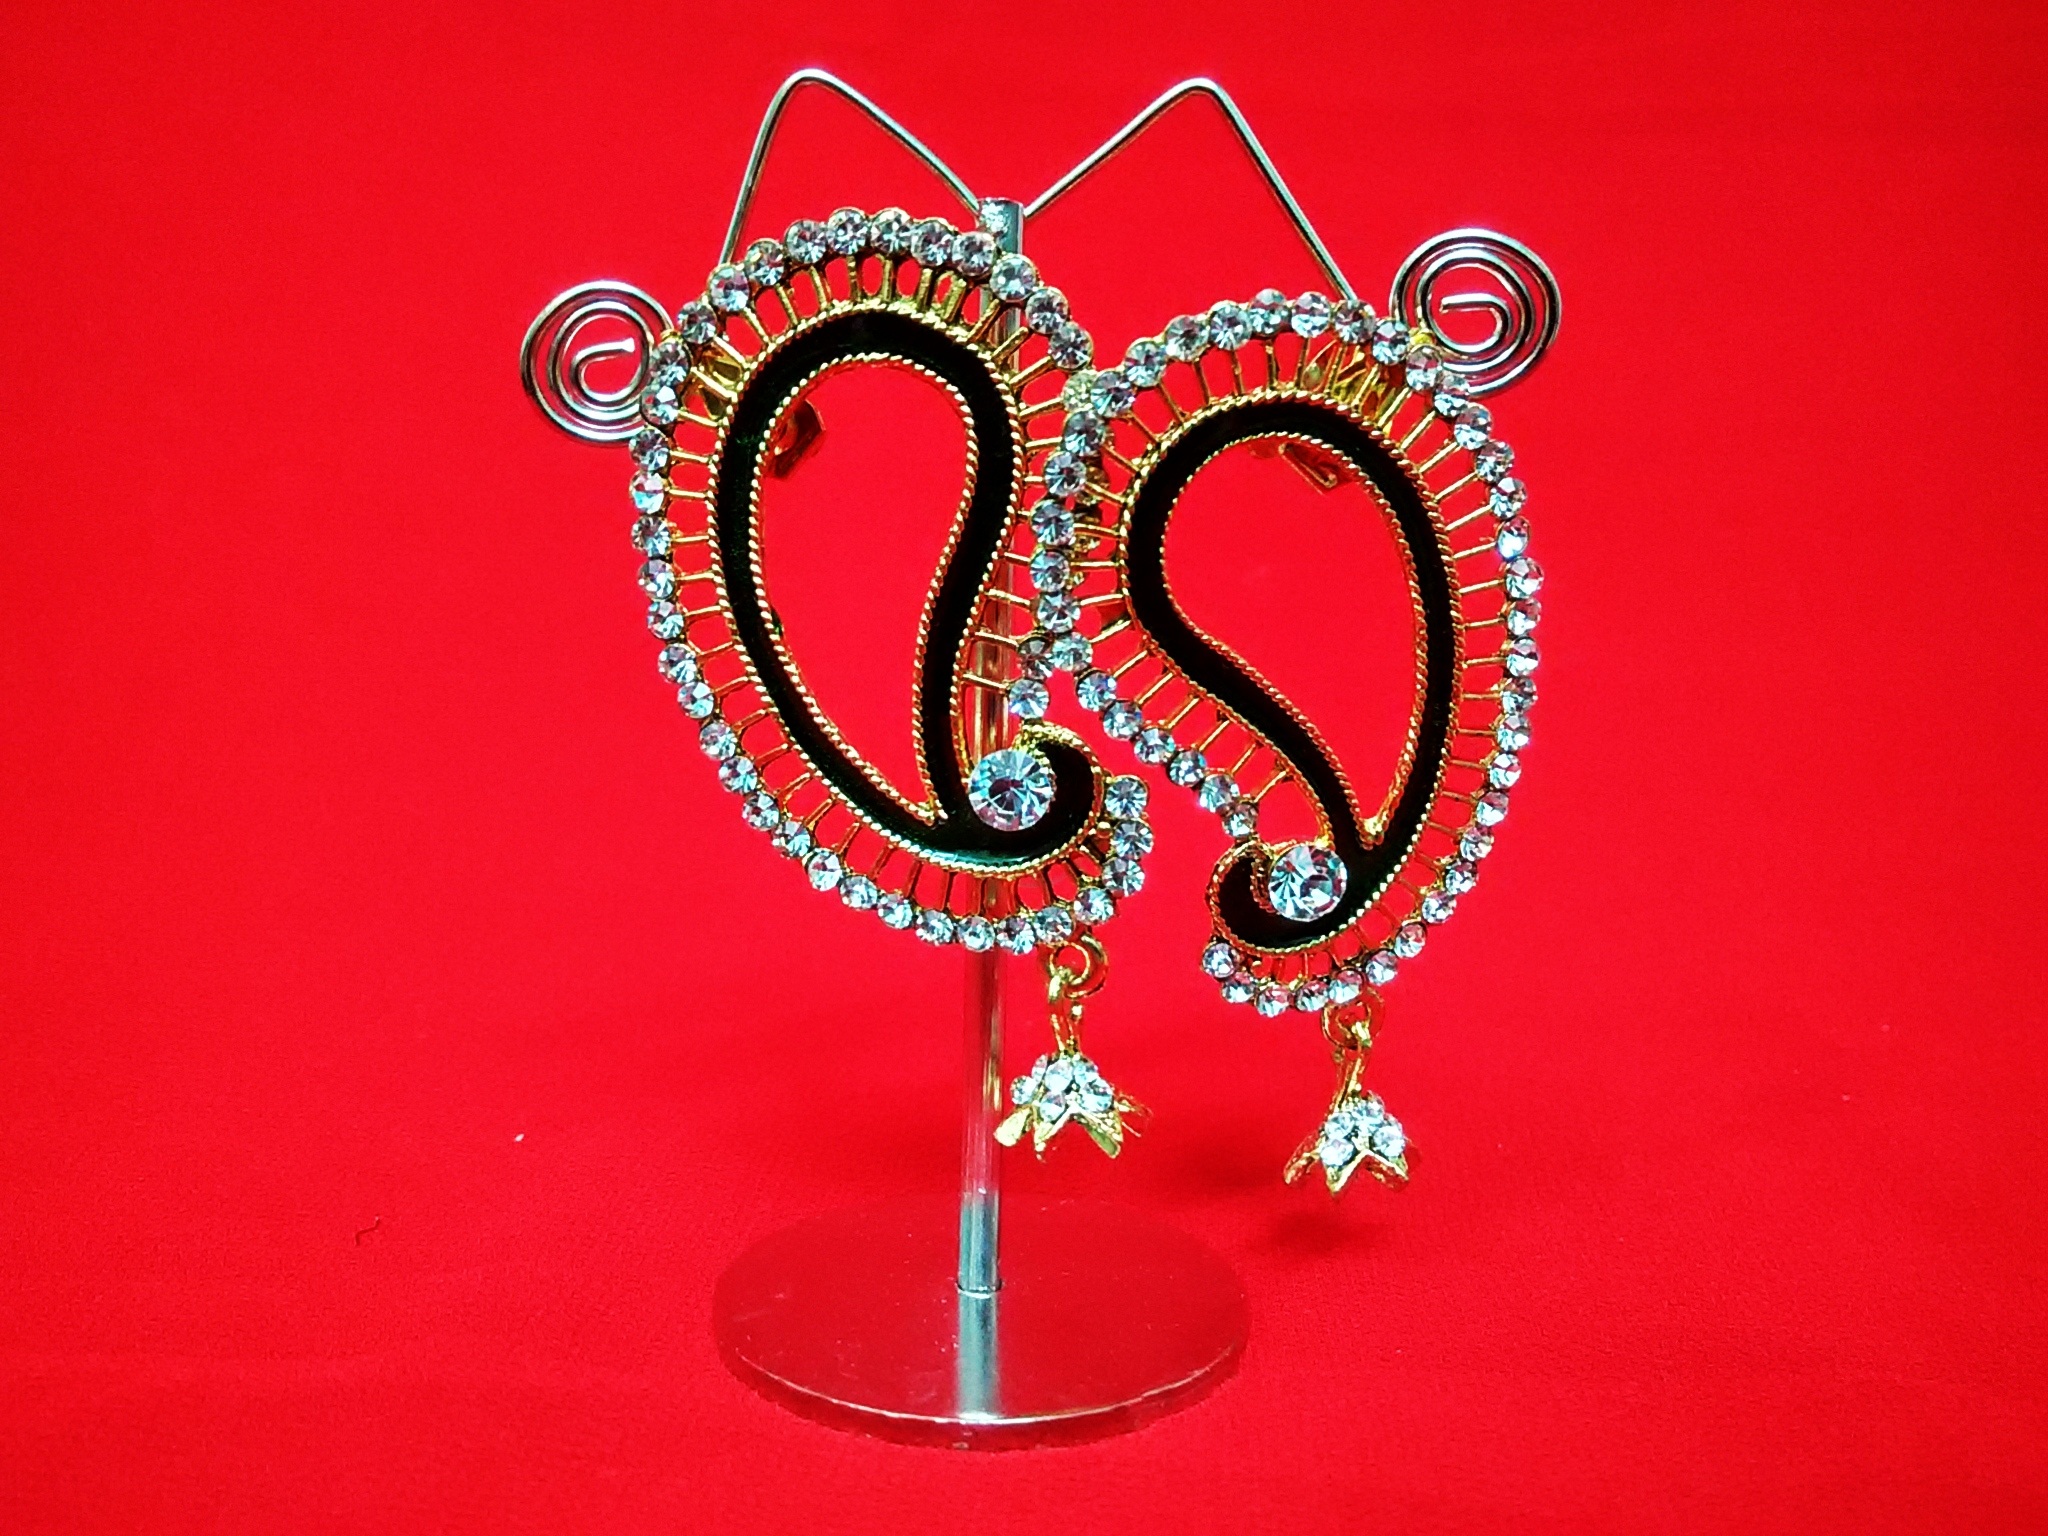
woman, heart, red, fashion, pink, jewelry, human body, jewellery, font, earrings, accessories, organ, elegance